Freedom of religion in the United States

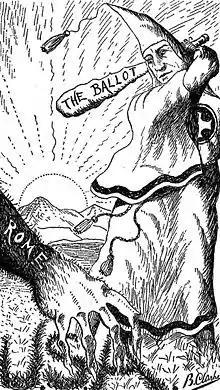
Rev. Branford Clarke illustration in Heroes of the Fiery Cross 1928 by Bishop Alma White Published by the Pillar of Fire Church in Zarephath, NJ

During the Plundering Time, Protestant pirates robbed Catholic residents of the British colony of Maryland. Because many of the British colonists, such as the Puritans and Congregationalists, were fleeing religious persecution by the Church of England, much of early American religious culture exhibited the more extreme anti-Catholic bias of these Protestant denominations. Monsignor John Tracy Ellis wrote that a "universal anti-Catholic bias was brought to Jamestown in 1607 and vigorously cultivated in all the thirteen colonies from Massachusetts to Georgia." Colonial charters and laws contained specific proscriptions against Roman Catholics. Monsignor Ellis noted that a common hatred of the Roman Catholic Church could unite Anglican clerics and Puritan ministers despite their differences and conflicts.